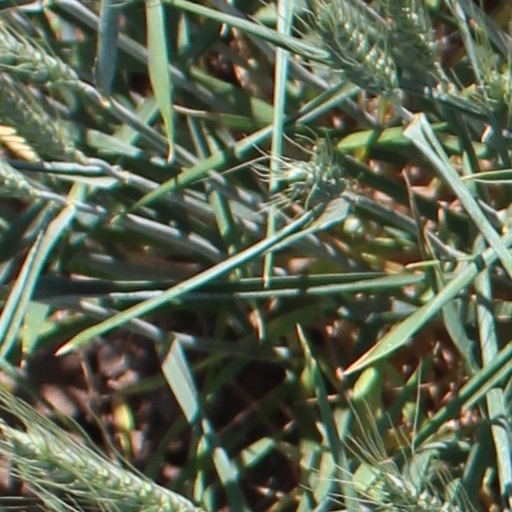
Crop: wheat